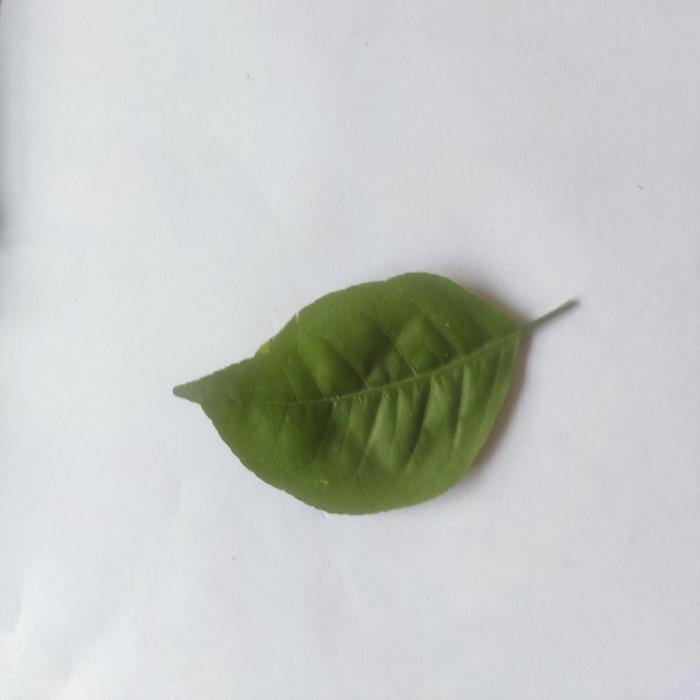
Crop: Aegle Marmelos
Leaf condition: Healthy_Leaf